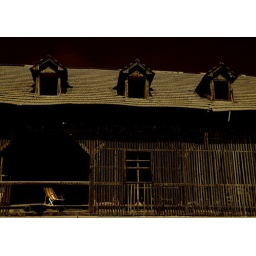
the empty chair in the wood house